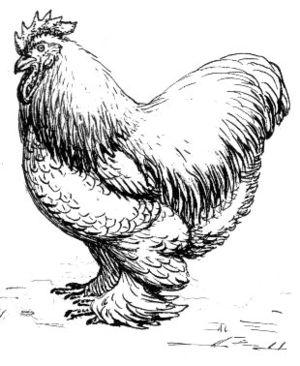
La poule cochin est une race de poule domestique, devenue rare en France.